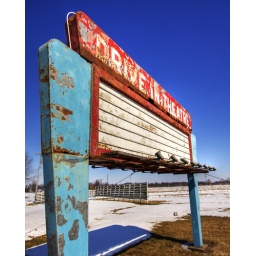
A drive in theater sign in Moberly, Missouri. You can see the remains of the theater grounds in the background.